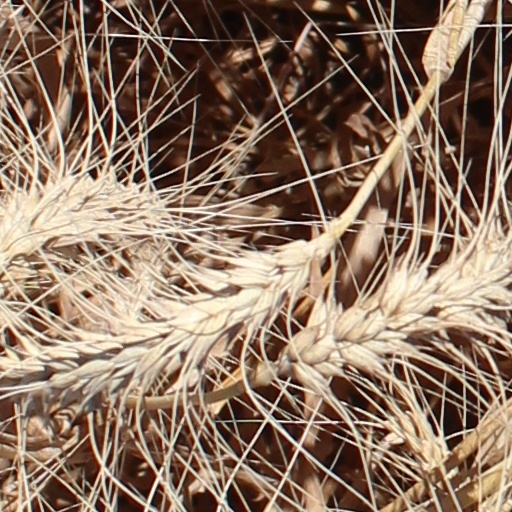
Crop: wheat